1893 Sea Islands hurricane

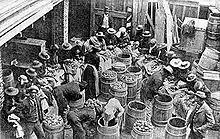
Workers sort seed potatoes that will be used to restore inundated fields following the Sea Islands, South Carolina Hurricane, which struck on August 27, 1893.

In the United States, coastal flooding was reported from St. Augustine, Florida, to Georgetown, South Carolina. The storm downed hundreds of trees and partially or fully deroofed dozens of buildings in Florida, some as far as inland. Storm surge and abnormally high tides also caused damage, especially along the First Coast. Winds deroofed structures as far south as St. Augustine and many buildings in Mayport suffered damage. Nearby Jacksonville reported deroofed structures and downed trees and signs. In Georgia, storm surge and tides inundated coastal areas with up to of water on Hutchinson Island and at least on Tybee Island and in parts of Savannah. All along the coast around Savannah and Tybee Island, tides washed away or destroyed homes, piers, and wharves, and beached ships, while high winds destroyed many other buildings and downed numerous trees. Wind damage was reported as far inland as Augusta, Midville, and Waycross.